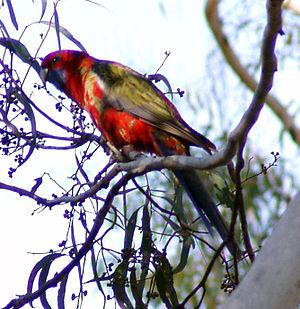
La Perruche de Pennant ou perruche flavéole est une espèce d'oiseaux de l'est et du sud-est de l'Australie.